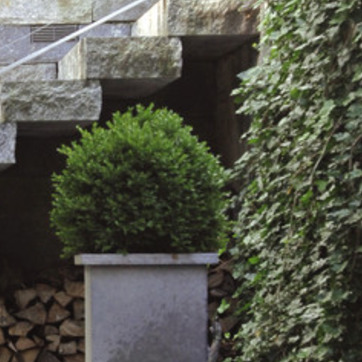
Material: foliage